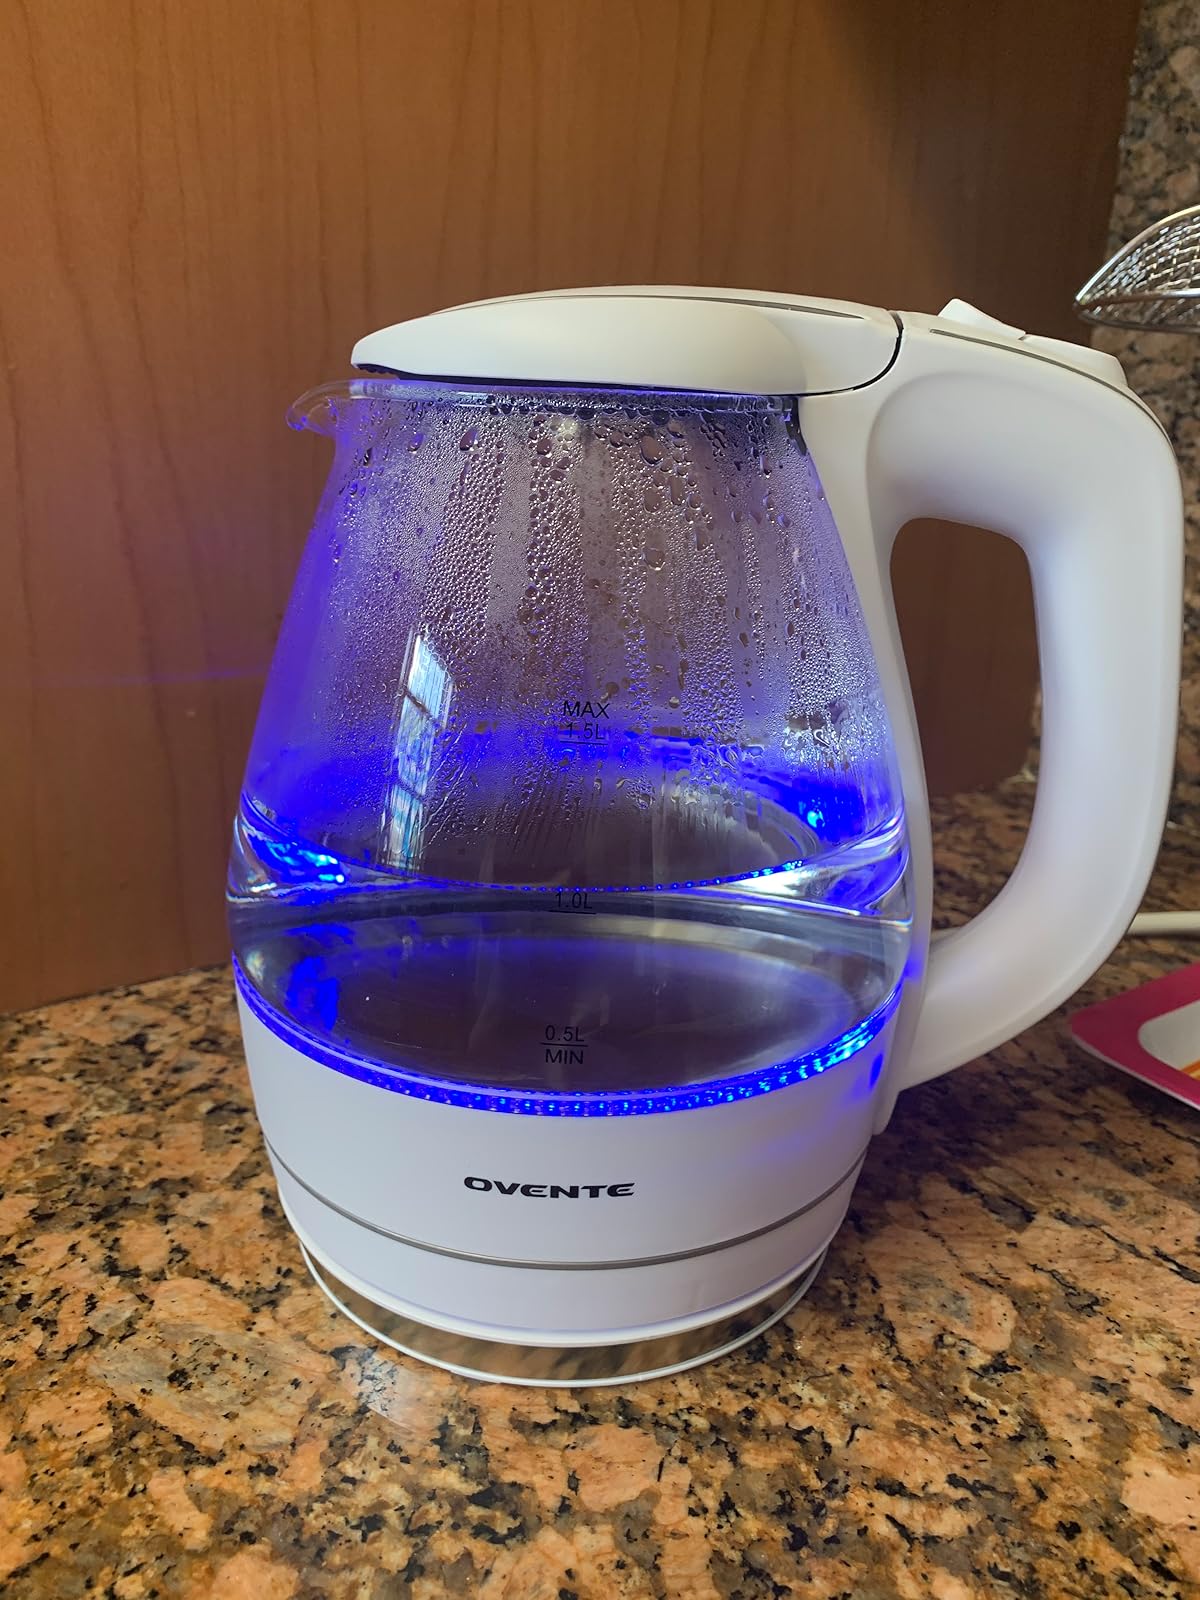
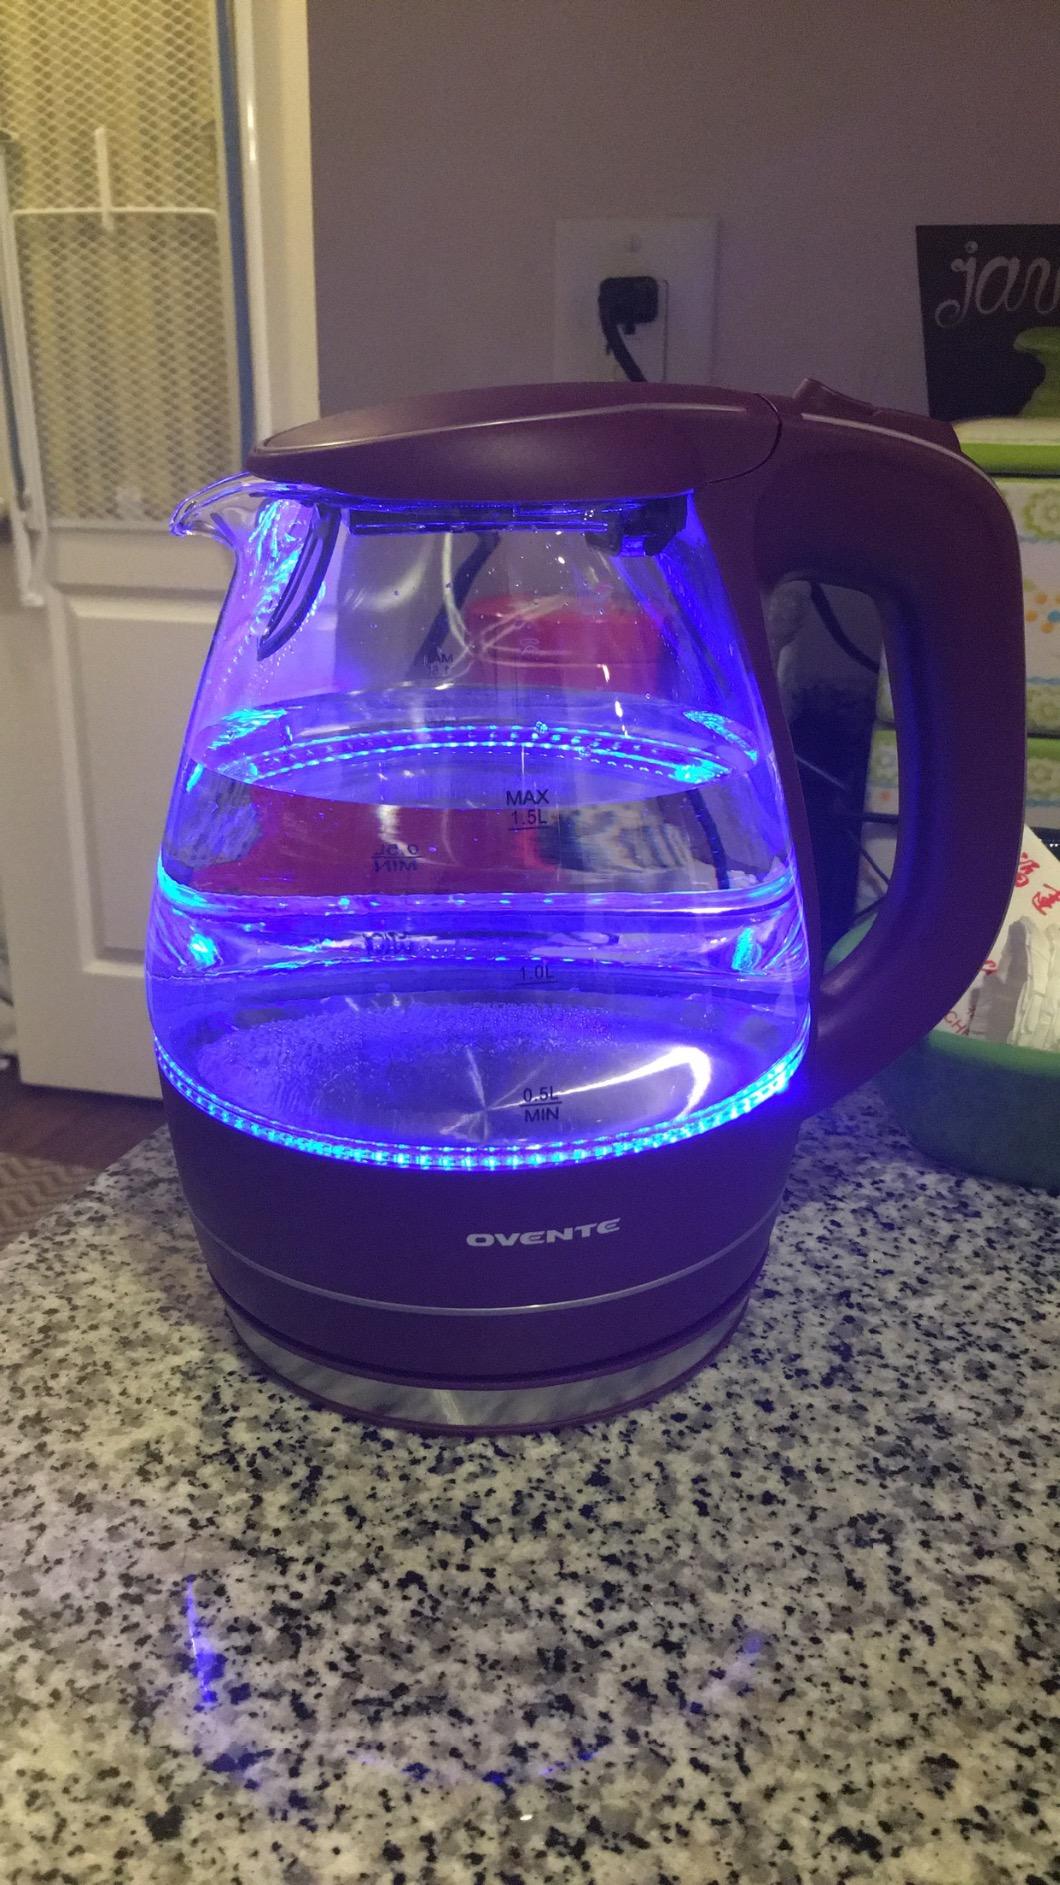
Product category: items_kettle
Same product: no